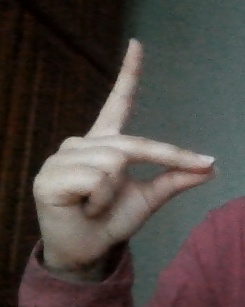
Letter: ta